Question: Please indicate a possible affordance area of the axe that can be used for chopping
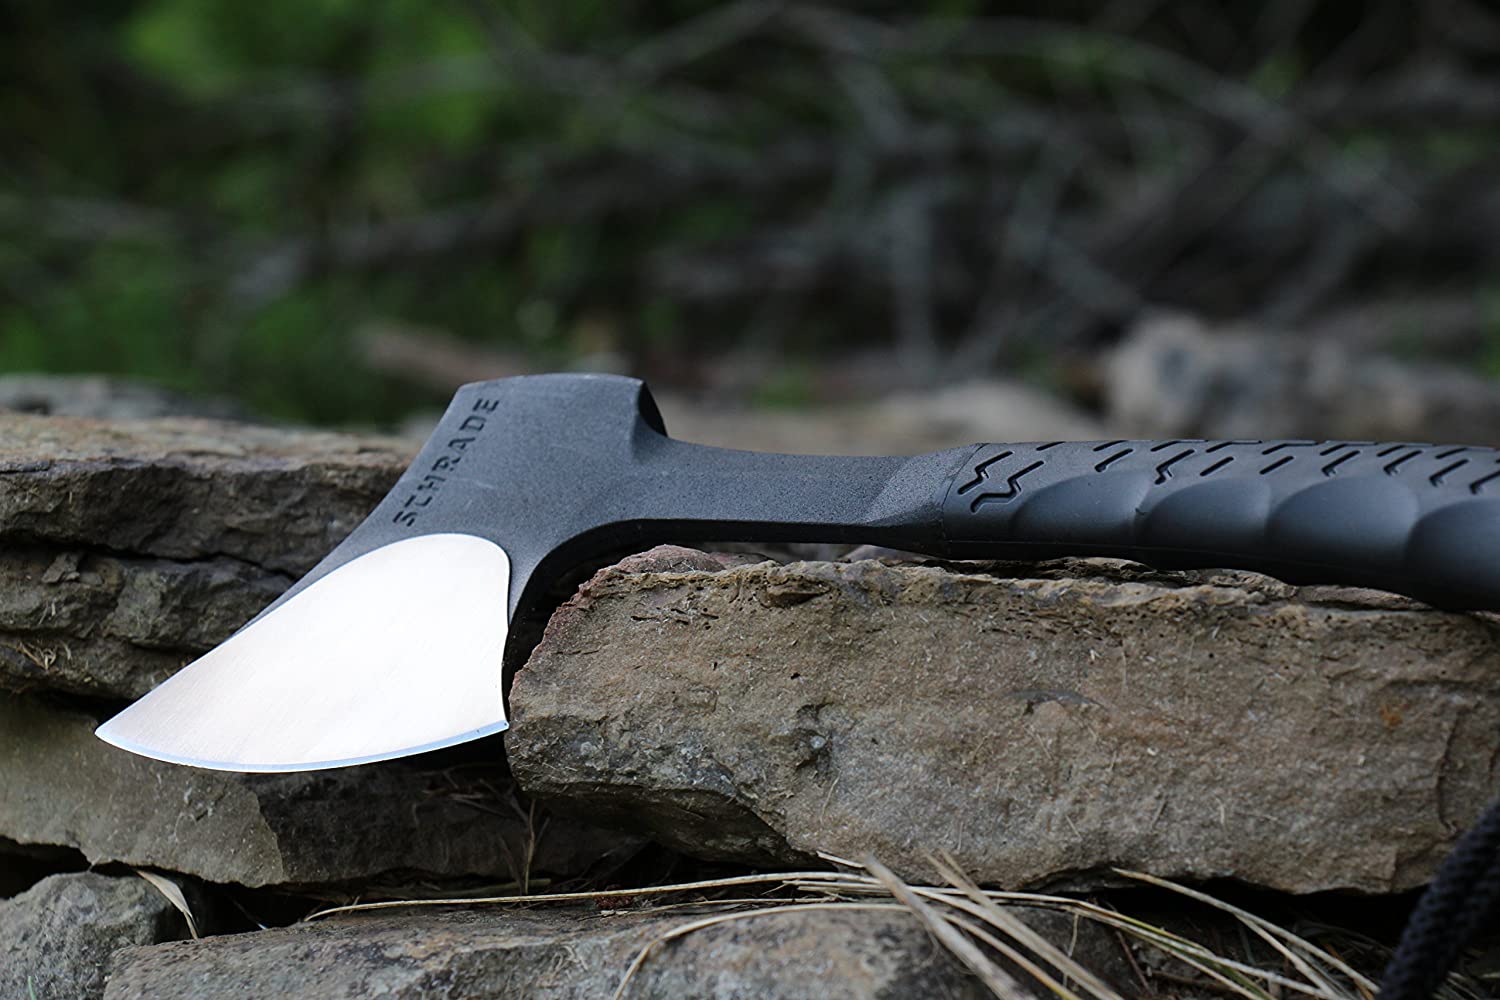
Answer: [88.154, 380.07, 1015.933, 757.822]